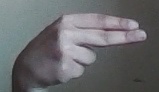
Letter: ain